Bibliography of Ganges

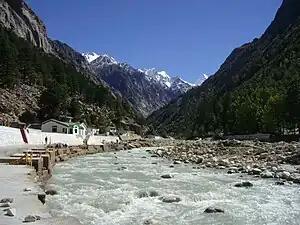
River Ganges at Gangotri

Ganges is one of the main rivers of India and the largest in northern India. In India, specially the Hindu people consider the river as an embodiment of sacredness. Numerous books in English and other Indian languages have been written on the river which deal with its religious, geographical and other aspects.